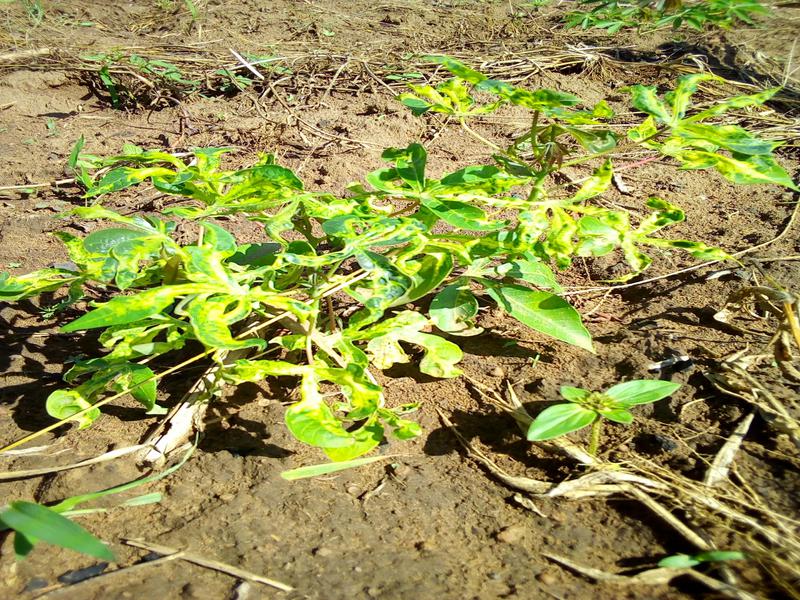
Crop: cassava
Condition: mosaic_disease